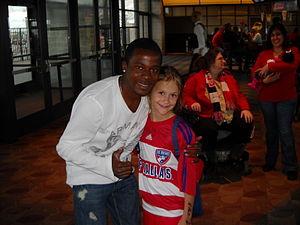
Marvin Antonio Chávez, plus couramment appelé Marvin Chávez, est un footballeur hondurien né le 3 novembre 1983 à La Ceiba. Il qui évolue au poste d'attaquant.